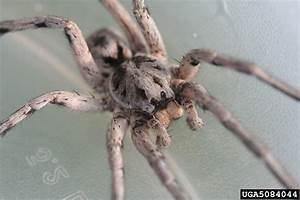
Label: ragno